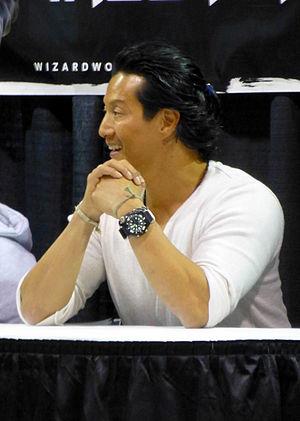
Good Doctor ou Le Bon Docteur au Québec est une série télévisée dramatique américaine développée par David Shore, basée sur la série sud-coréenne du même nom, et diffusée depuis le 25 septembre 2017 sur le réseau ABC et en simultané sur le réseau CTV au Canada.
Will Yun Lee est un acteur américain.